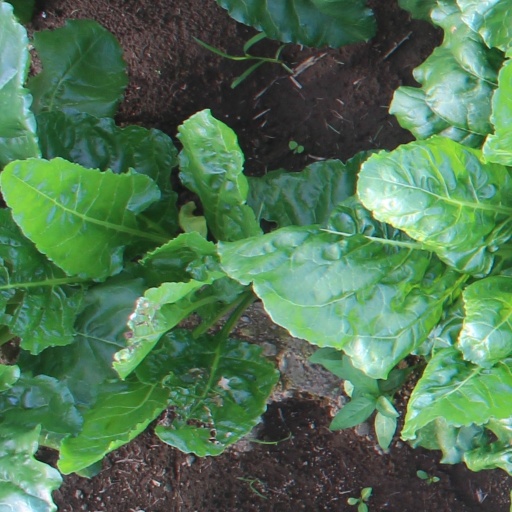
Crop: sugar beet